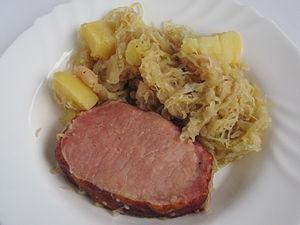
La choucroute d’Alsace est une préparation alimentaire traditionnelle de choucroute de la cuisine alsacienne et de la cuisine française, obtenue par fermentation naturelle de variétés sélectionnées de chou cabus.